History of Birmingham

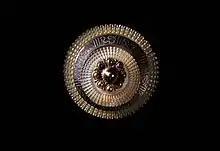
Birmingham button of the 18th century, with a mother-of-pearl body, gilt- and silvered-copper inlaid discs and a brass shank

Rather than low wages, efficiency and scale, Birmingham's manufacturing growth was fuelled by a highly skilled workforce, specialisation, flexibility and, above all, innovation. The low barriers to entry to the Birmingham trades gave the town a high degree of social mobility and a distinctly entrepreneurial economy; the contemporary William Hutton described trades that "spring up with the expedition of a blade of grass, and, like that, wither in the summer". In terms of manufacturing technology Birmingham was by far the most inventive town of the era: between 1760 and 1850 Birmingham residents registered over three times as many patents as those of any other town or city. Despite the landmark inventions of engineers such as James Watt, most of these developments are better characterised as part of a continuous flow of small-scale technological improvements. Matthew Boulton remarked in 1770 how "by the many mechanical contrivances and extensive apparatus wh we are possess'd of, our men are enabled to do from twice to ten times the work that can be done without the help of such contrivances". Innovation also took place in production processes, particularly in the development of an extreme division of labour. Contemporary sources noted that in Birmingham even simple products such as buttons would pass through between fifty and seventy different processes, performed by a similar number of different workers. The resulting competitive advantage was noticed by Lunar Society member Richard Lovell Edgeworth when he visited Paris, observing that "each artisan in Paris ... must in his time 'play many parts', and among these many to which he is incompetent", concluding that "even supposing French artisans to be of equal ability and industry with English competitors, they are left at least a century behind".